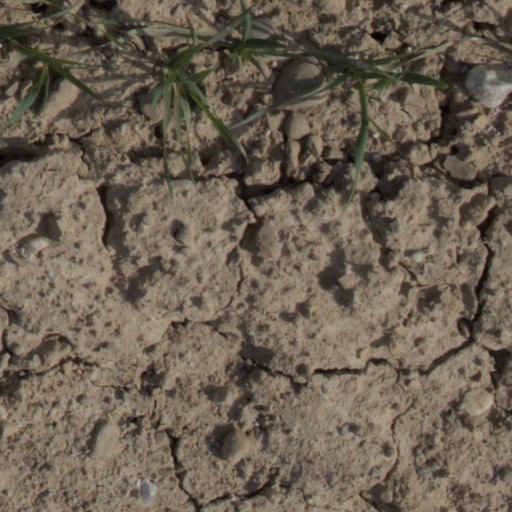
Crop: wheat